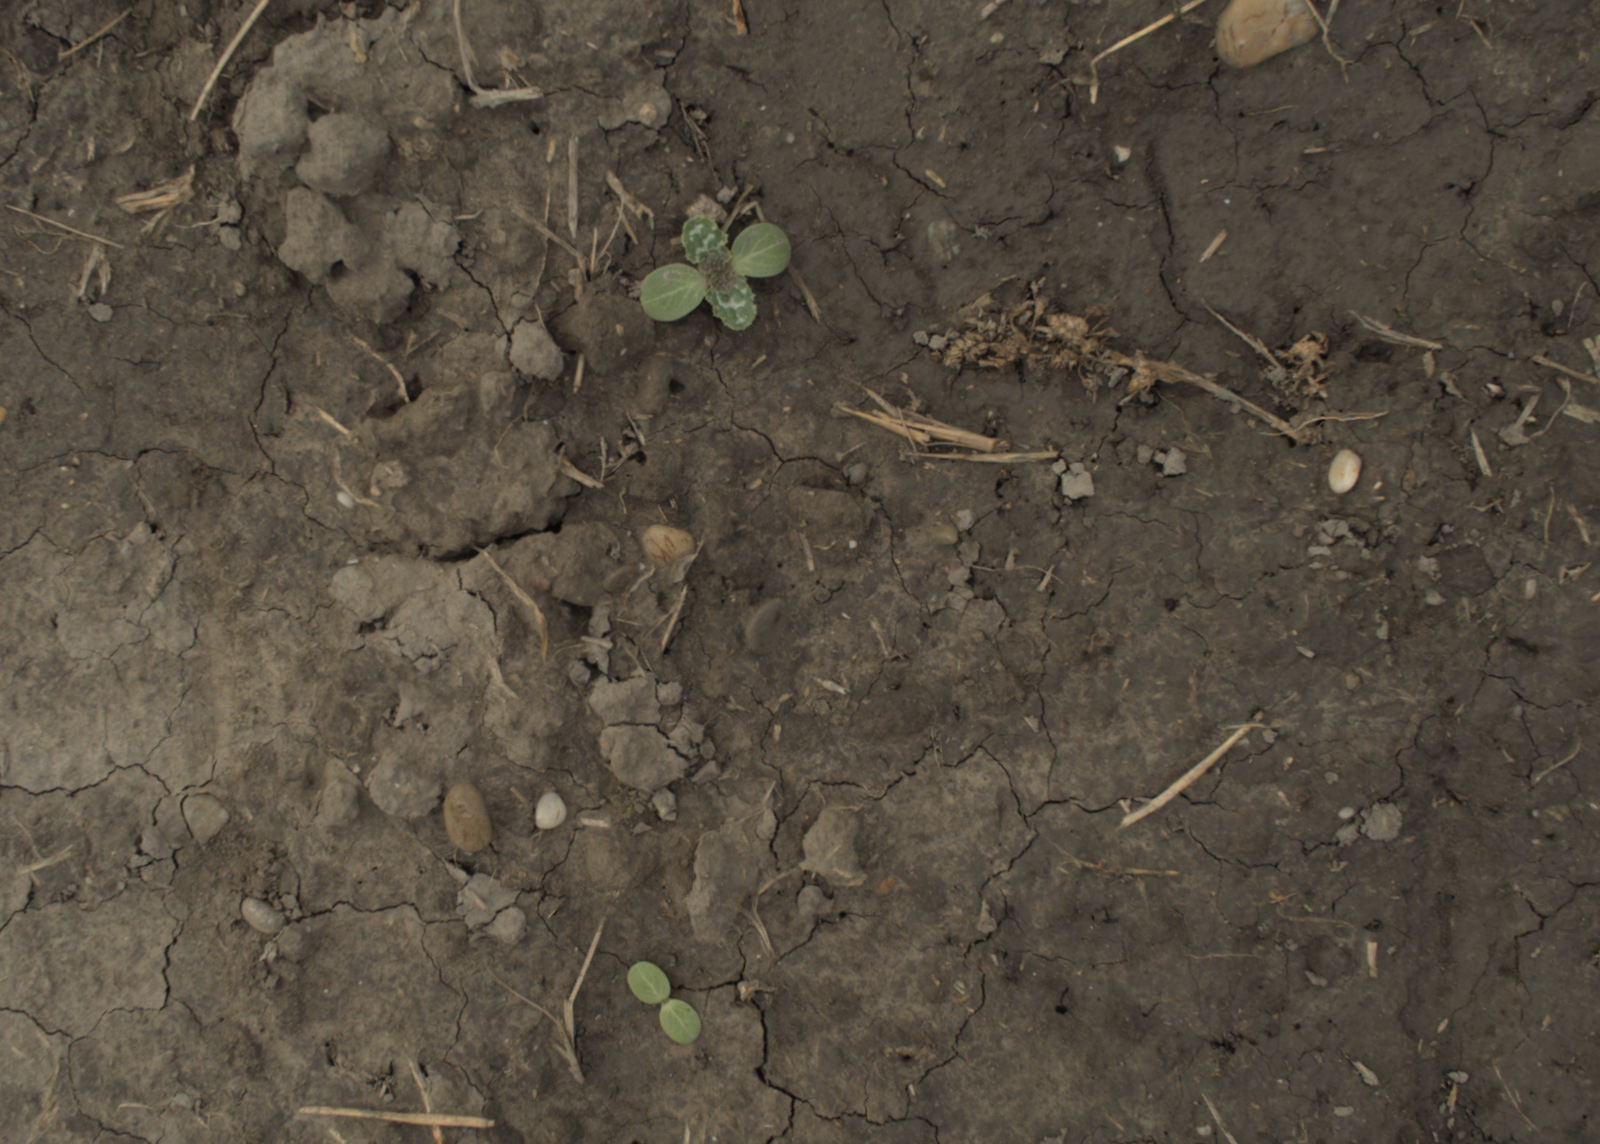
Capture date: 21.09.2021 11:02:08
Weather: mixed
Wind: light
Seeding date: 02.09.2021
Plant canopy height (mm): 962